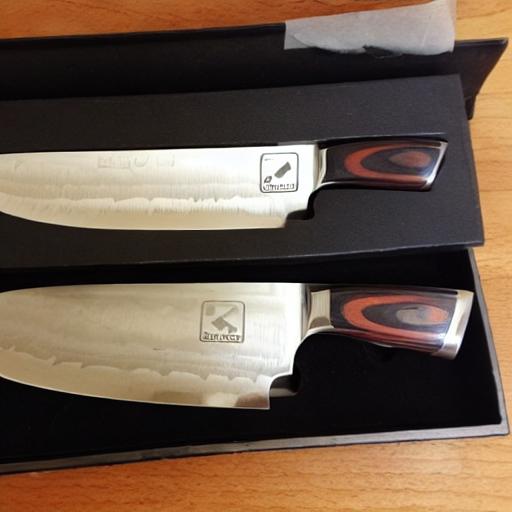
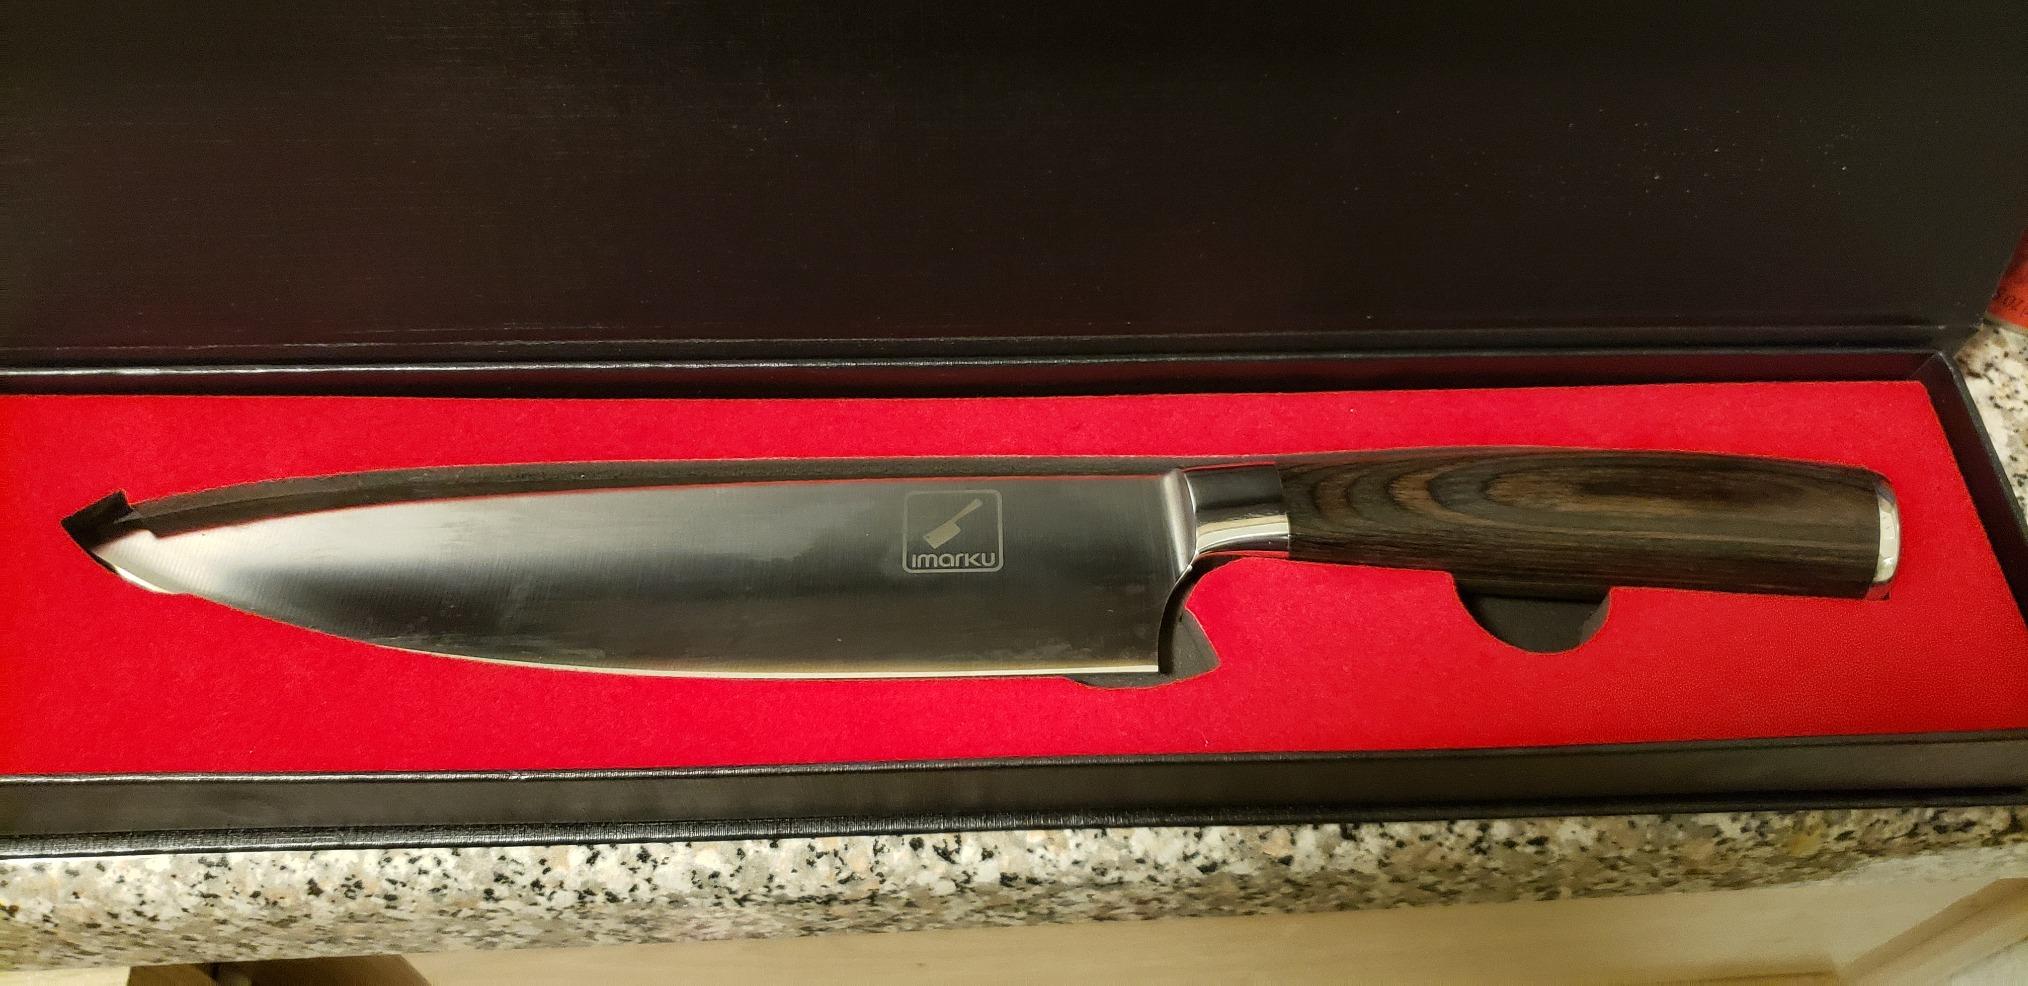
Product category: items_knife
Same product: no